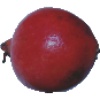
Label: Pomegranate 1